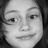
Emotion: neutral